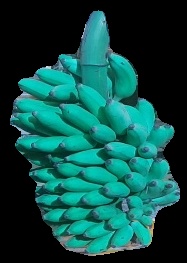
Variety: elakki-bale
Grade: grade2